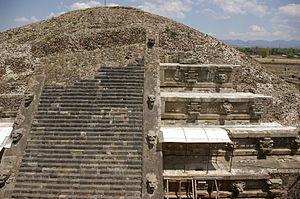
Cet article recense les sites concernés par l'observatoire mondial des monuments en 2000.
Cet article recense les sites concernés par l'observatoire mondial des monuments en 2004.
Cet article recense les sites concernés par l'observatoire mondial des monuments en 1998.